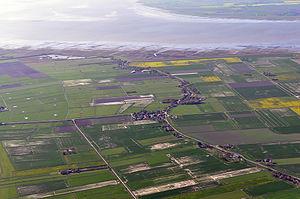
Simonsberg est une commune de l'arrondissement de Frise-du-Nord, Land de Schleswig-Holstein.